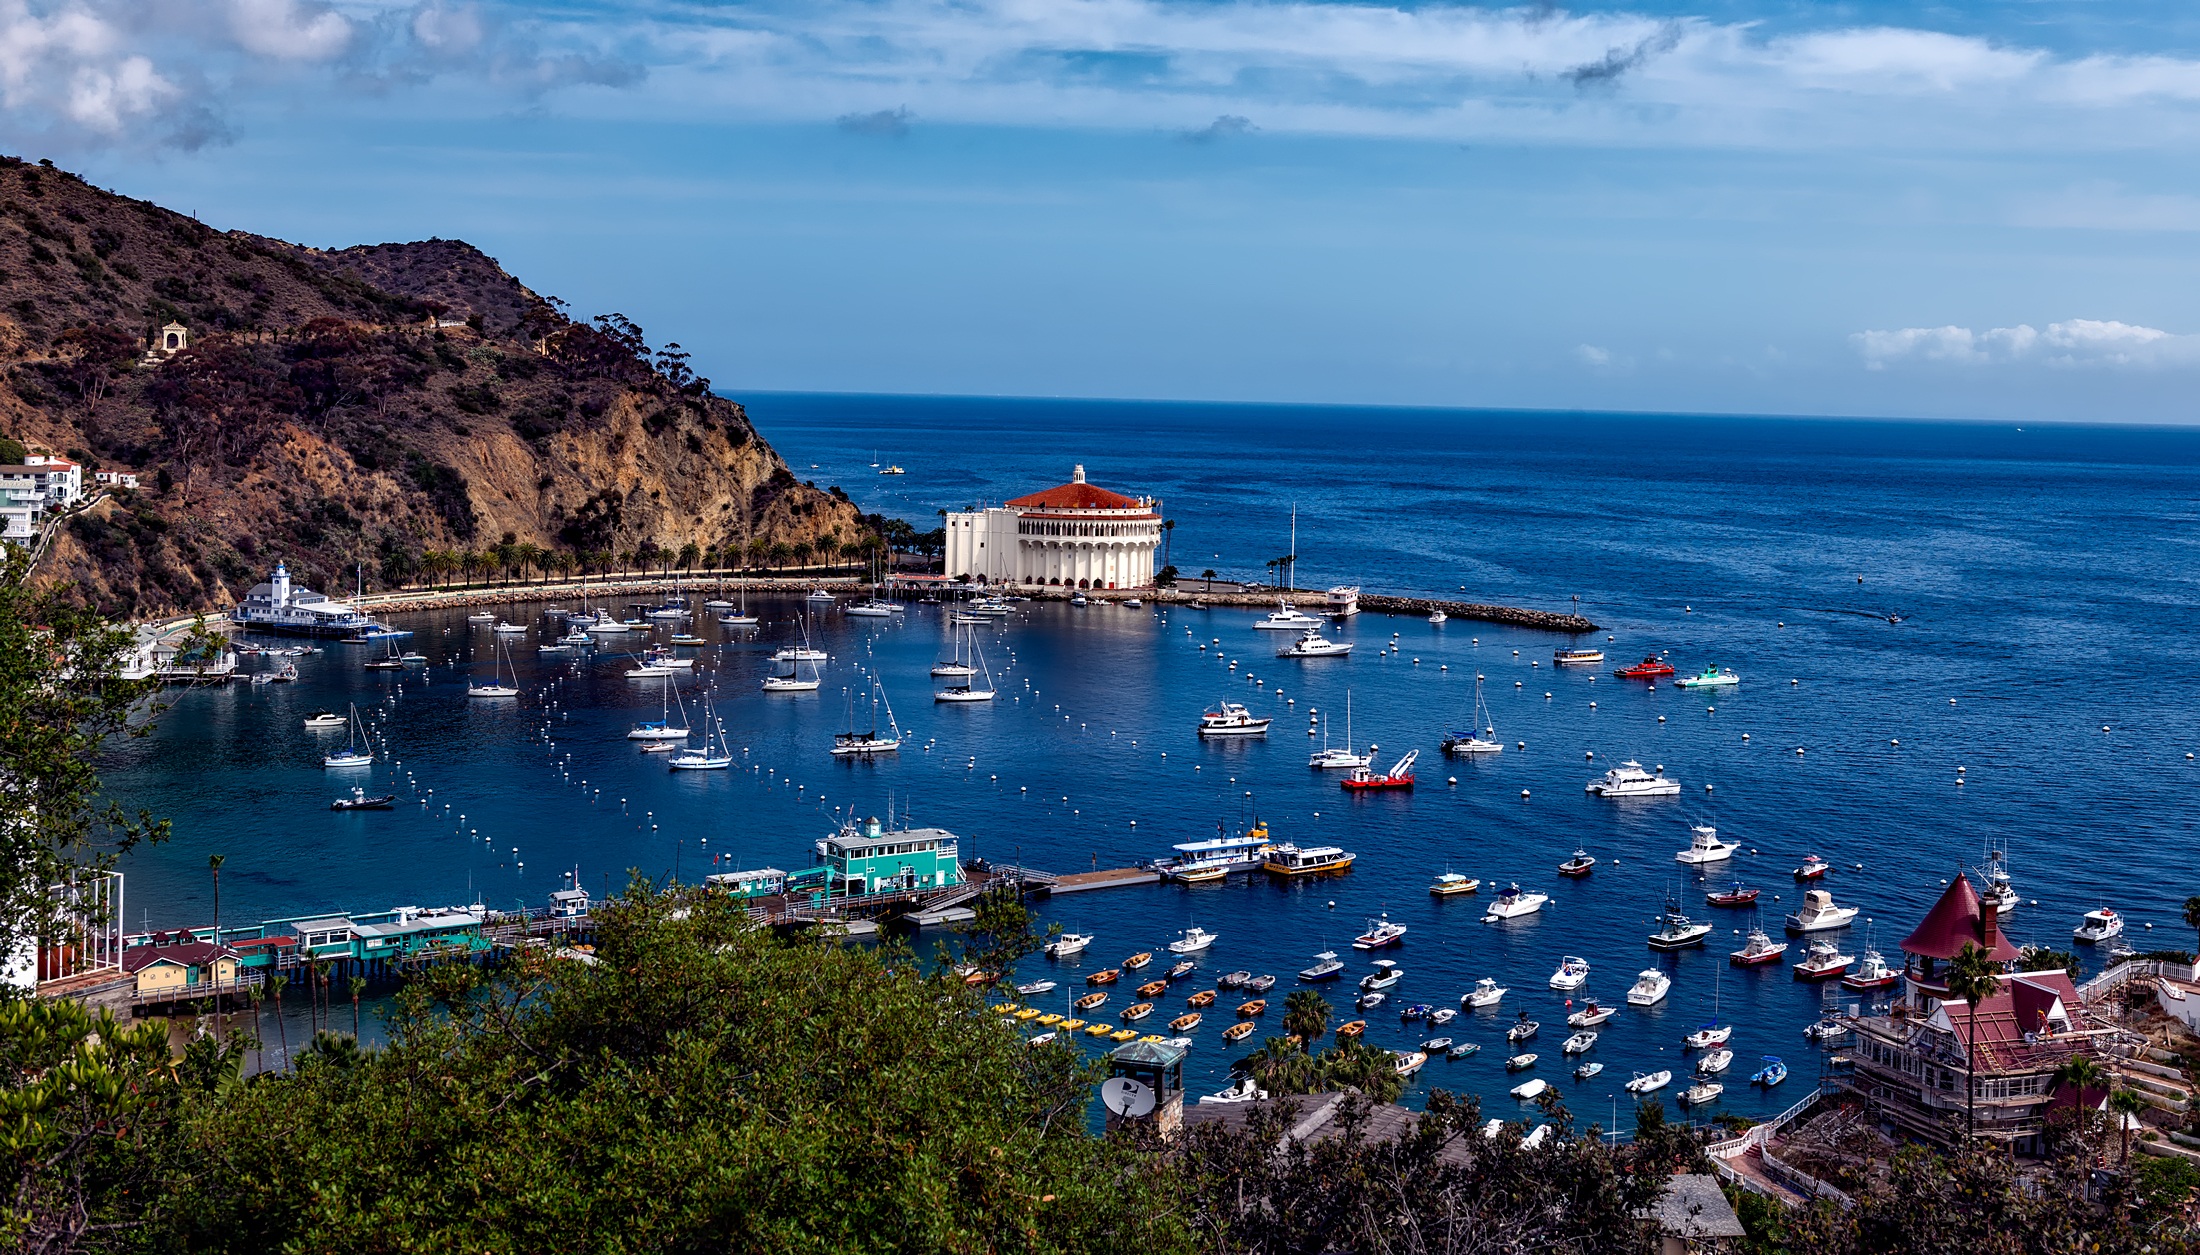
sea, coast, water, ocean, dock, sky, shore, town, pier, vacation, cliff, cove, vehicle, tower, bay, island, harbor, harbour, marina, port, seashore, terrain, boats, cape, aerial photography, watercrafts